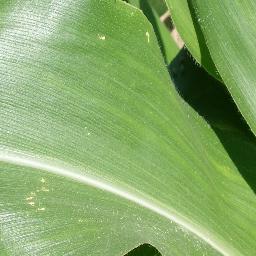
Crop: corn
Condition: (maize)_healthy